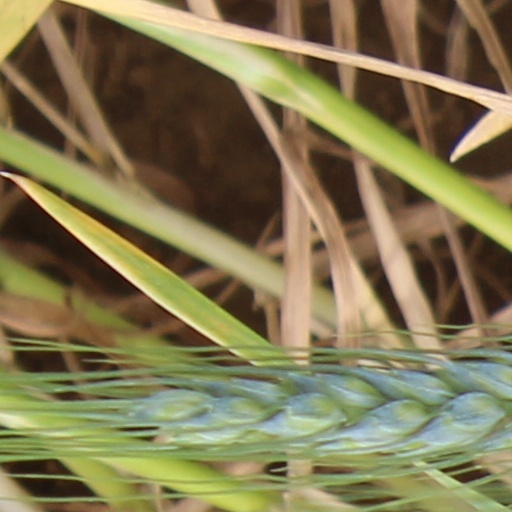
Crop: wheat